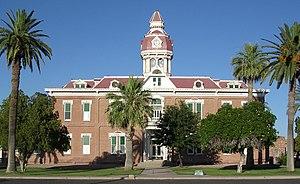
Le comté de Pinal est situé dans l'État de l'Arizona, aux États-Unis. Son siège de comté est la ville de Florence.